SpaceX COTS Demo Flight 2

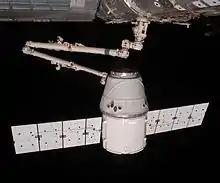
The Dragon spacecraft being berthed to the International Space Station on day four, 25 May 2012.

On flight day three, Dragon performed height adjustment burn 2 (HA-2) at 07:58UTC, to get within about of the ISS, the "communication zone." At 08:43UTC co-elliptical burn 2 (CE-2) raised its orbit to nearly the same plane as the ISS, and brought it to within below the station. During this "fly-under," Dragon established communications with the station using its COTS Ultra-high frequency Communication Unit (CUCU). Dragon performed a test of its Relative GPS (RGPS) system, which used the relative positions of the spacecraft to the space station to determine its location. Also, using the Crew Command Panel (CCP) on board the Cupola module, the Expedition 31 crew briefly interacted with Dragon, monitoring the fly-under and just before 11:00UTC sending a command to Dragon to turn on its strobe light. At about 11:25UTC the Dragon made its closest approach to the ISS. Once the fly-under was completed, Dragon fired its thrusters to begin a loop out in front, above and then behind the station in a racetrack oval pattern at a distance between . The Dragon performed a final burn for the day, at 11:57UTC, that moved it away from the ISS, and set the spacecraft up for a re-rendezvous with the station the next day. After Dragon cleared the station's vicinity, NASA approved the berthing to occur on day 4, meaning all the original COTS 2 mission requirements were met.